Presidency of Hamid Karzai

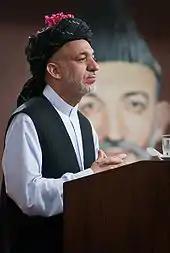
Karzai speaking at a shura to tribal and religious leaders in Kandahar, the core area of Taliban insurgency.

The new names on the cabinet list included several relatively unknown figures in less influential jobs, and one parliament member said some were associates of some of the power brokers who supported Karzai's re-election. No senior positions would be given to supporters of opposition leader and rival Abdullah Abdullah. It is alleged that Karzai planned to keep the disputed Foreign Minister Spanta until the International Afghanistan Conference in London on 28 January 2010. Shortly before Karzai presented his list with nominees, the Wolesi Jirga, the lower house of the Afghan parliament, after three days of debating, decided against giving trust vote to ministers with dual citizenship.